Sky position (RA, Dec in degrees): 245.02, 20.351
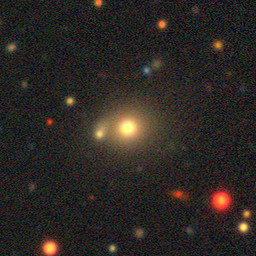
Galaxy morphology: Round Smooth Galaxies